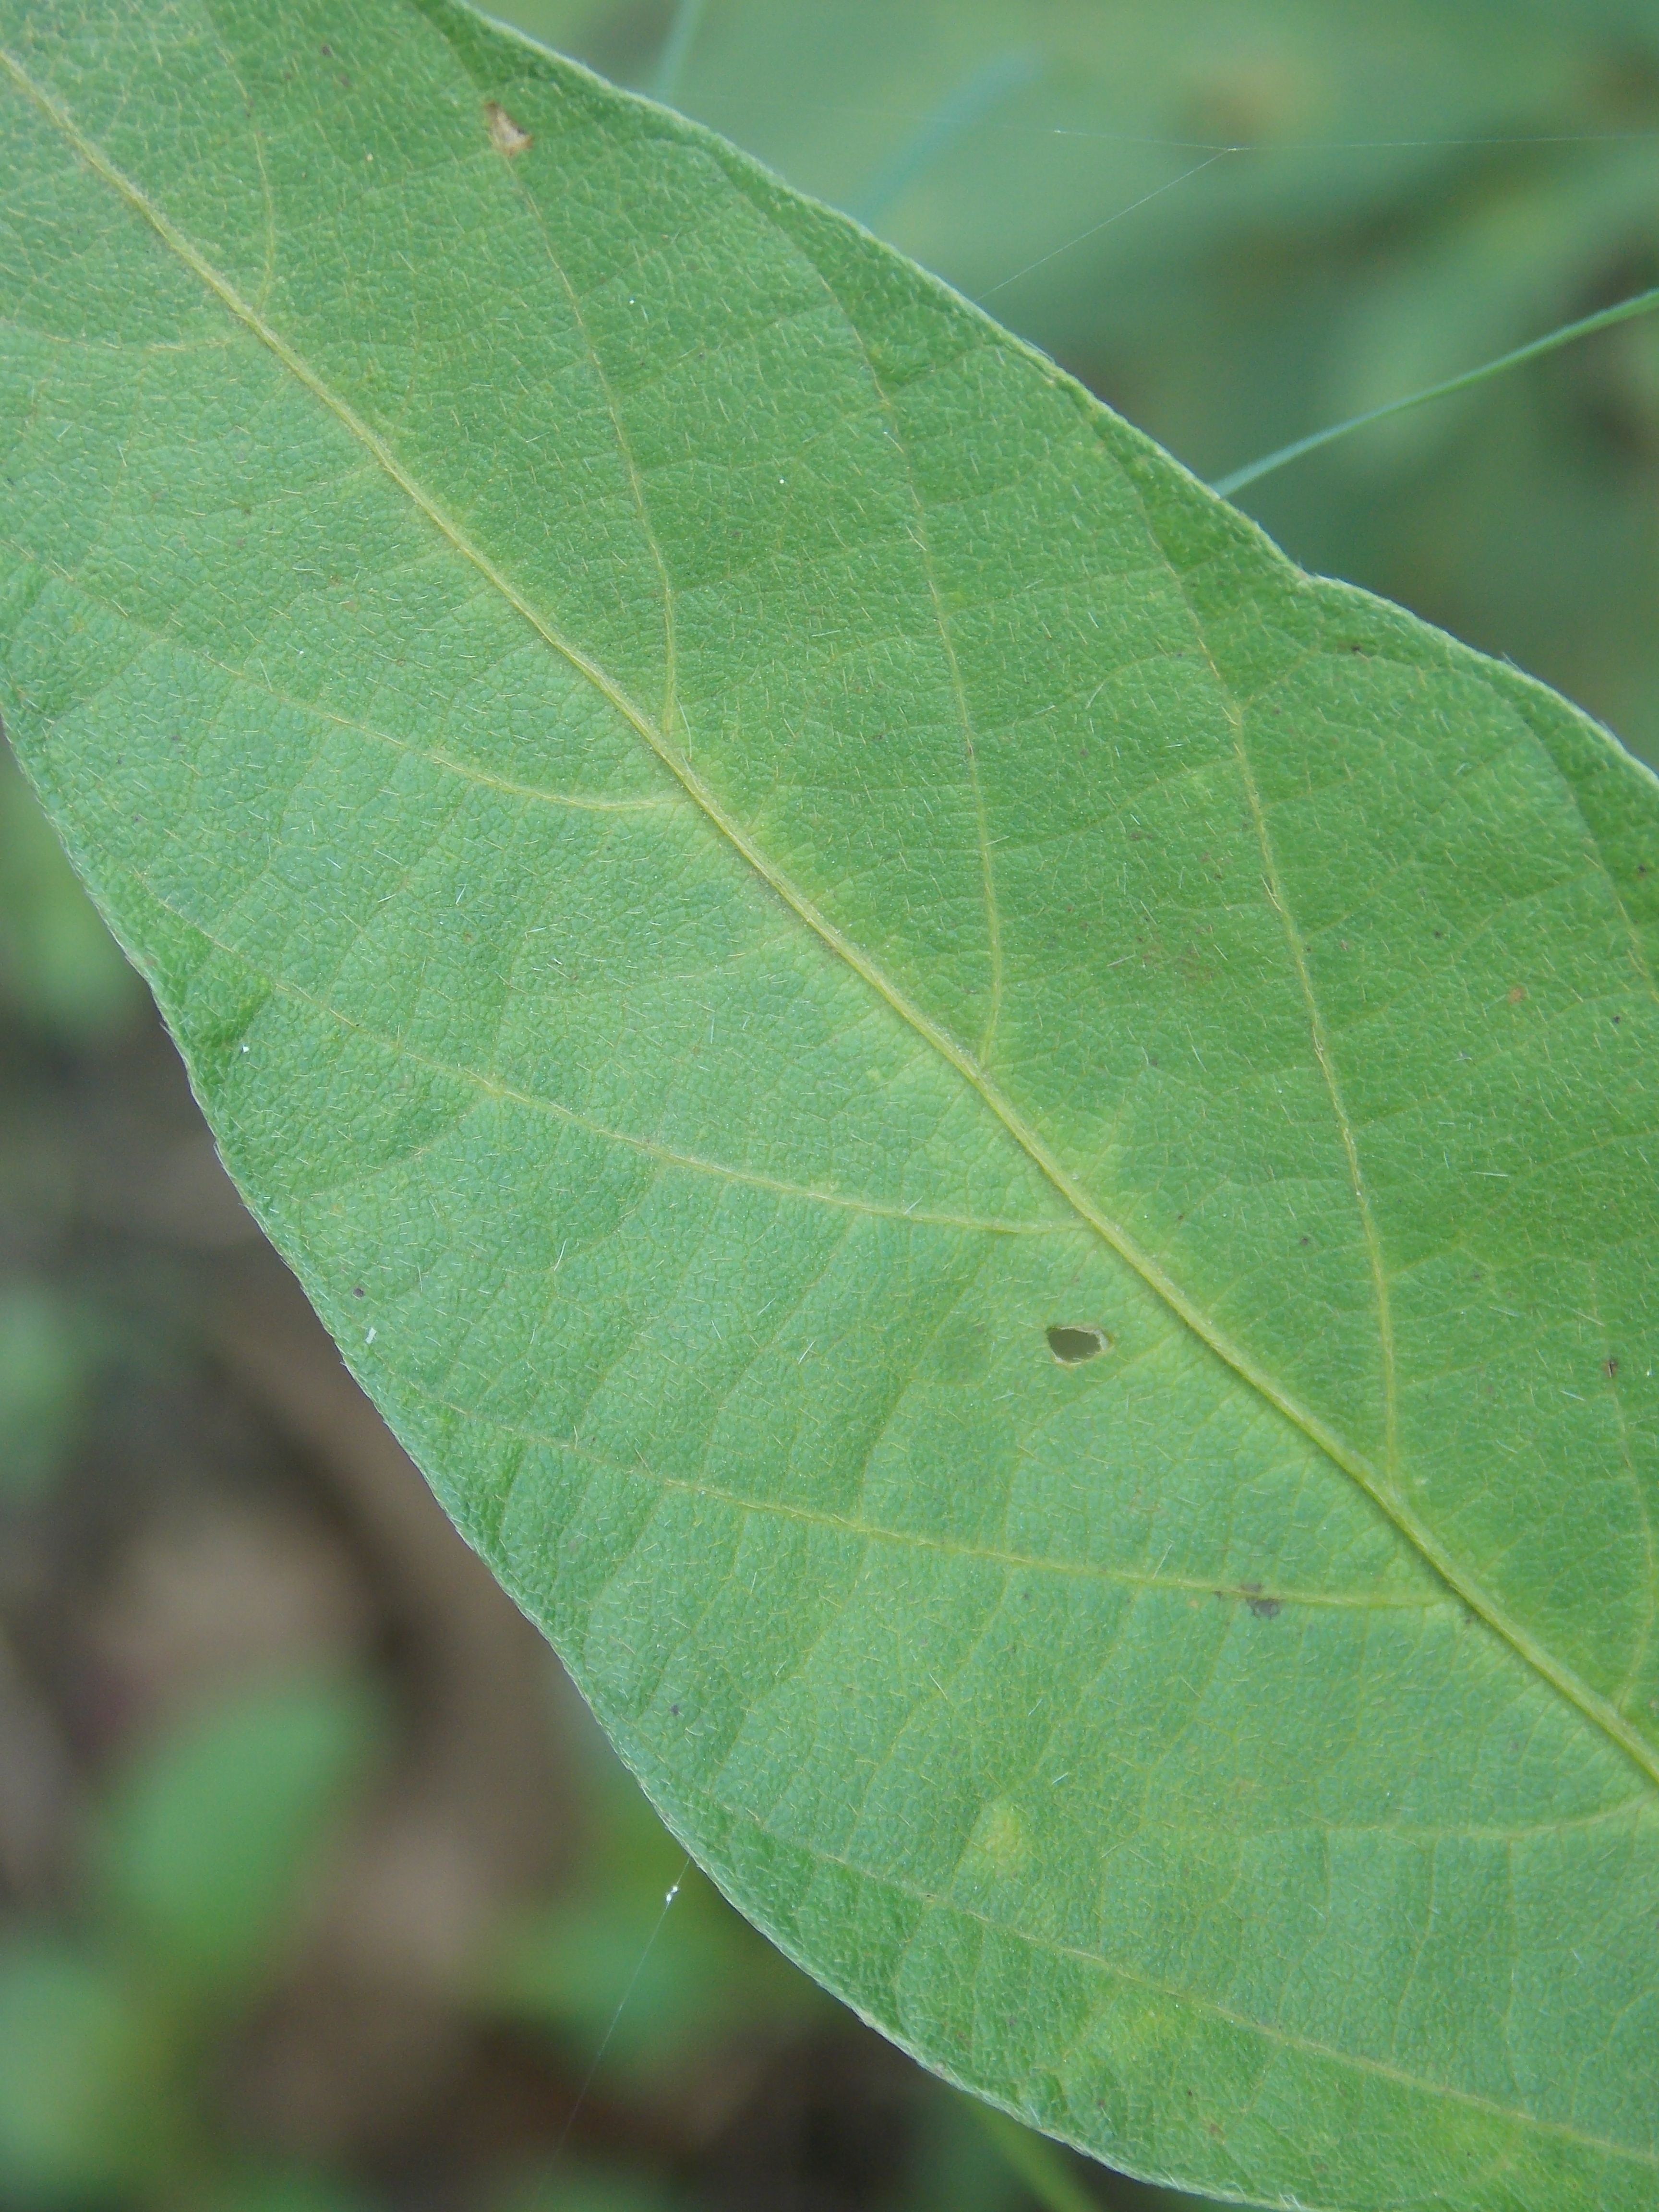
Label: Disease